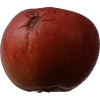
Label: Apple 17